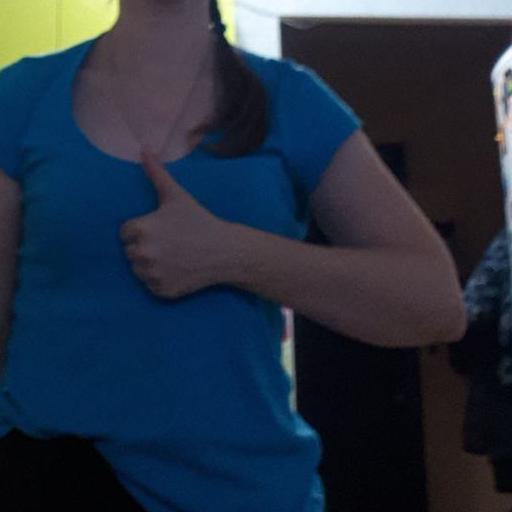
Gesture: like